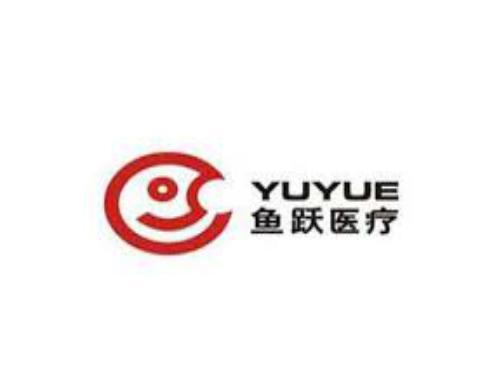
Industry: Medical